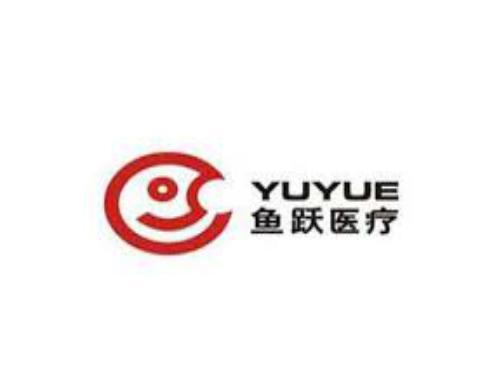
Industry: Medical